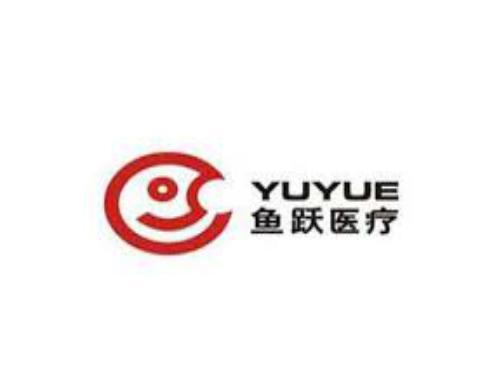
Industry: Medical